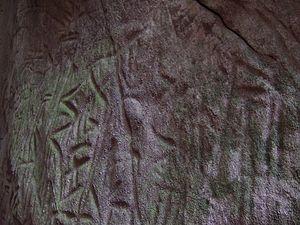
Le Kerala ou Kérala est un État indien. La langue principale est le malayalam qui fait partie des langues dravidiennes, famille linguistique dominante en Inde du Sud. Le gentilé propre au Kerala est Malayalee.
"Sultan Bathery est une ville de taille moyenne du Wayanad, un district du Kerala, en Inde. Elle tire son nom actuel de Tipû Sâhib sultan de Mysore qui a utilisé le temple Jaïn abandonné de Kidanganad et l'a utilisé comme plateforme pour son artillerie au XVIIIᵉ siècle, d'où le nom de "" batterie du Sultan"".